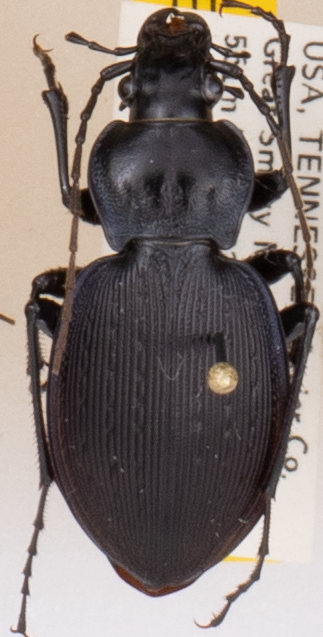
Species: Carabus goryi
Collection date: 2021-05-11
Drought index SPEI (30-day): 0.44
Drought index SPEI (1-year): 0.71
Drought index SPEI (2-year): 2.09